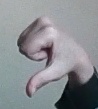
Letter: waw